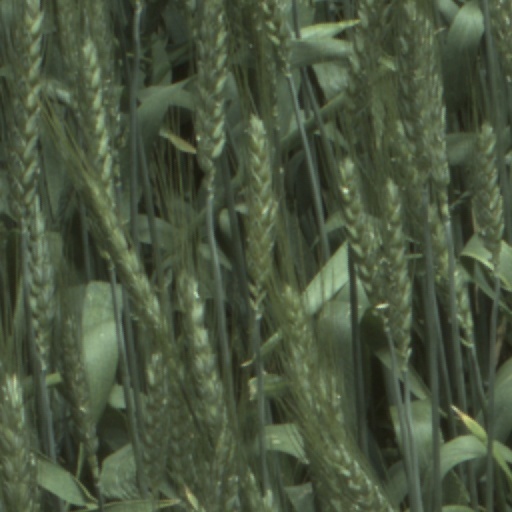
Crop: wheat